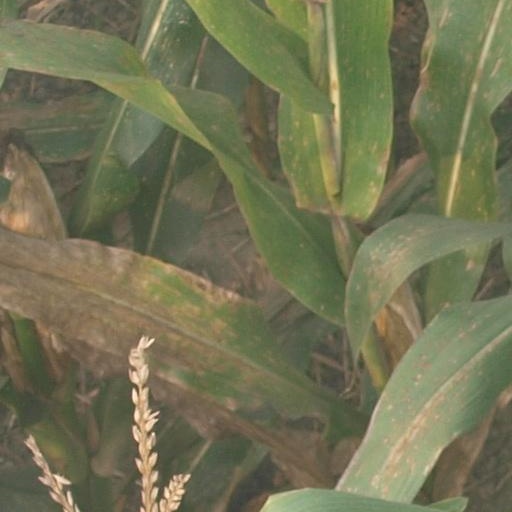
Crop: maize; corn